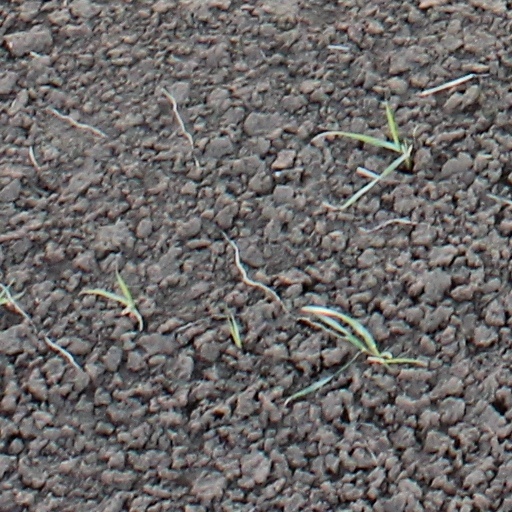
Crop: wheat